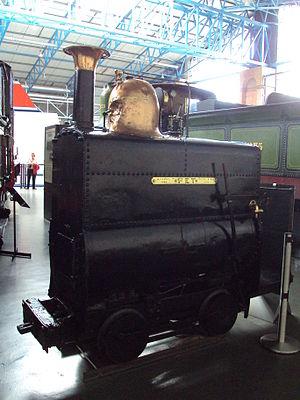
Le National Railway Museum, est un musée ferroviaire situé à York, il fait partie du groupement des musées des sciences et de l'industrie de Grande-Bretagne. Le musée est ouvert depuis 1975, en regroupant dans un même endroit différentes collections de matériel roulant préservé dès le XIXᵉ siècle.